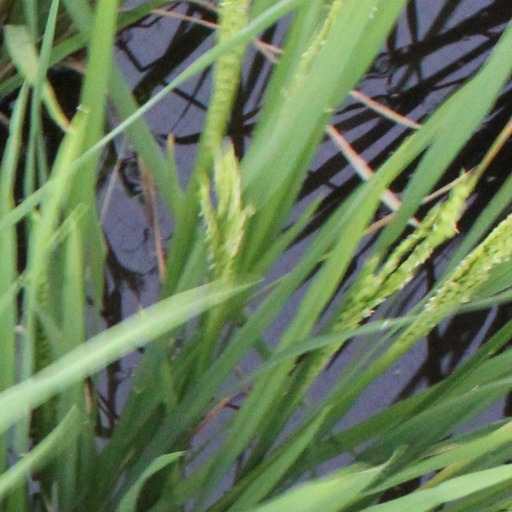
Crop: rice